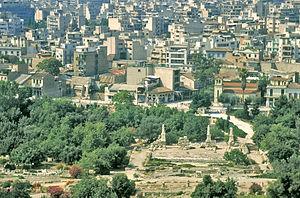
L’Aréopage est la « colline d'Arès » à Athènes. « Aréopage » est aussi le nom porté depuis le XIXᵉ siècle par la Cour de cassation, organe judiciaire suprême de Grèce.